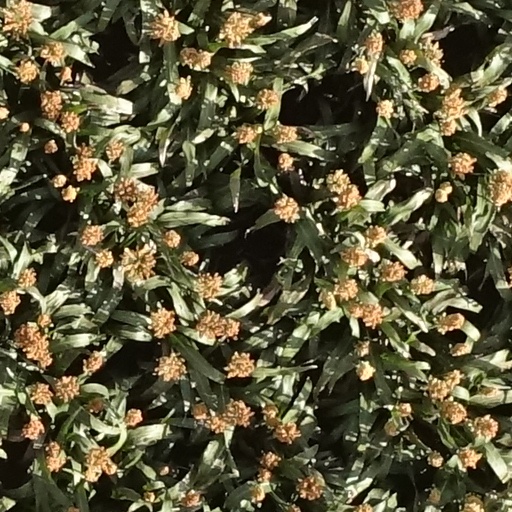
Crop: sorghum